Architecture of Rajasthan

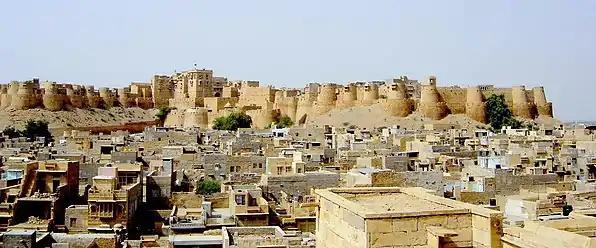
Jaisalmer Fort, originally including the whole city, dominating the more recent city sections below.

The architecture of the Indian state of Rajasthan has usually been a regional variant of the style of Indian architecture prevailing in north India at the time. Rajasthan is especially notable for the forts and palaces of the many Rajput rulers, which are popular tourist attractions.